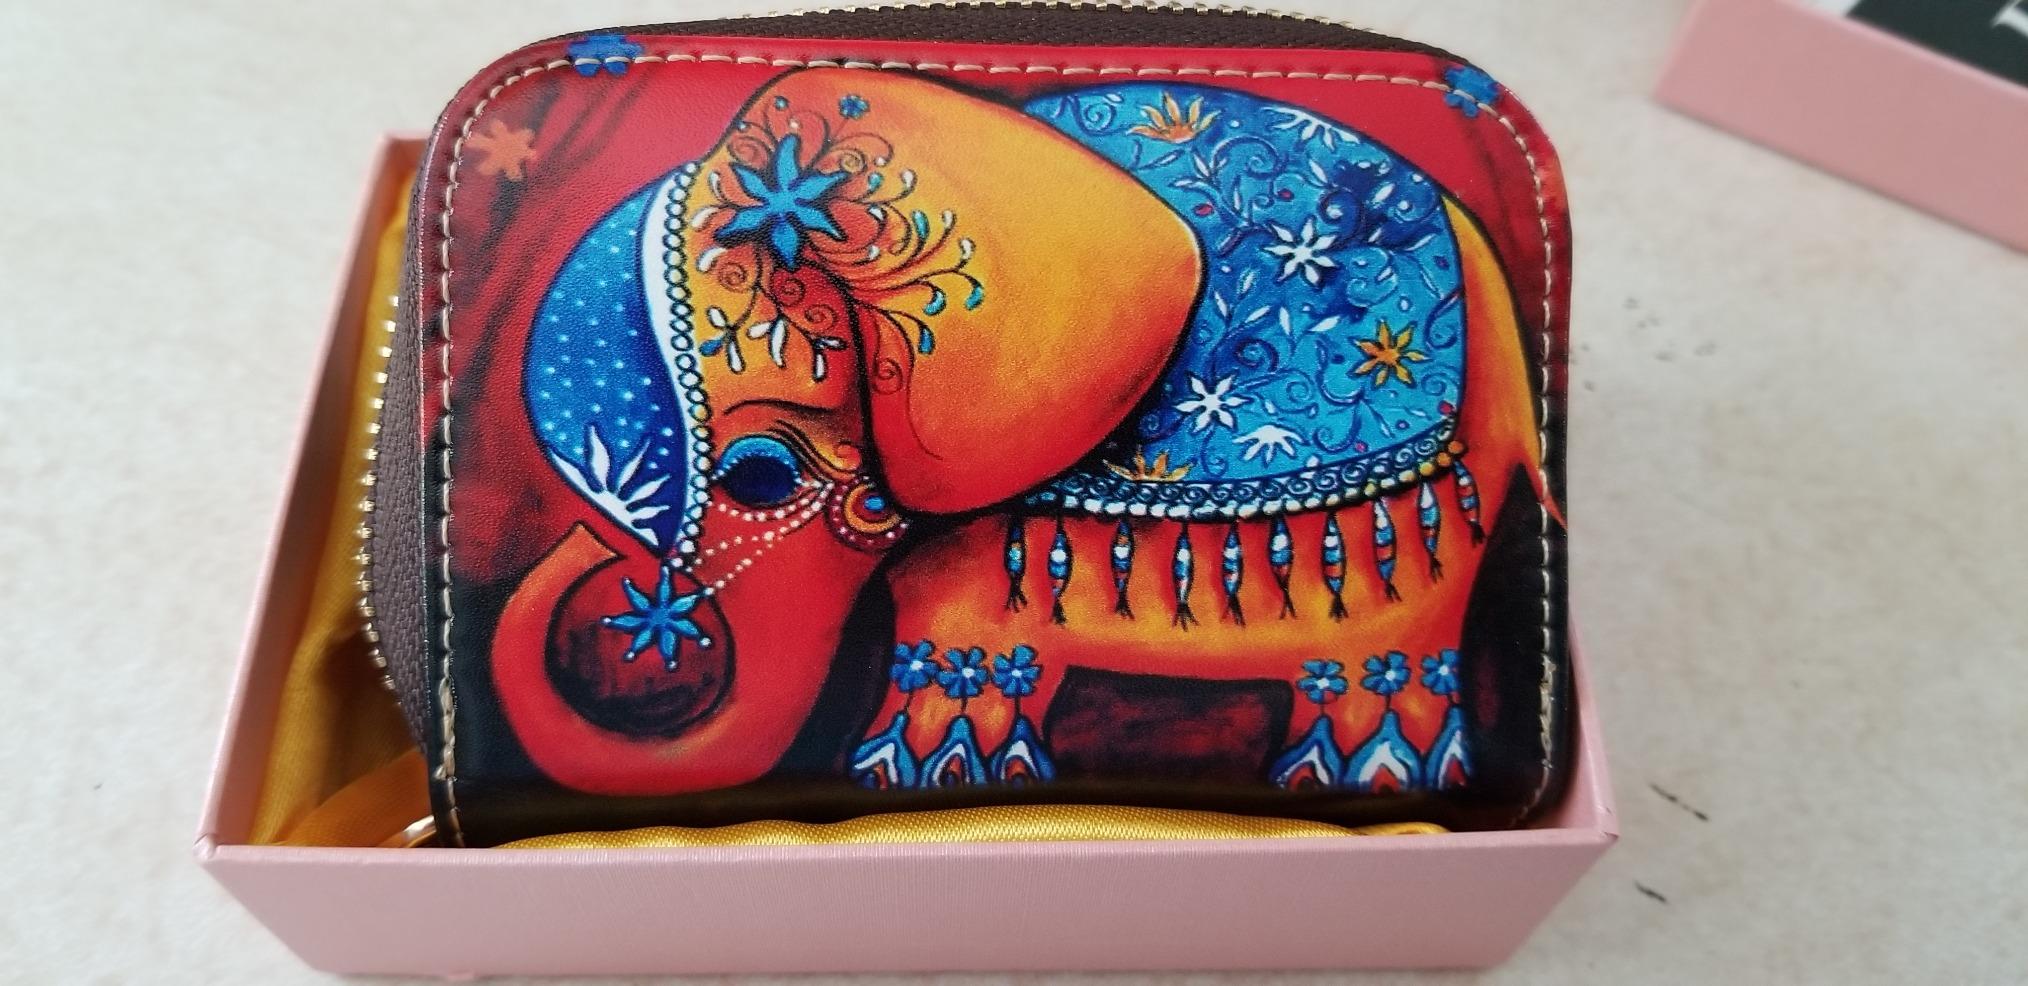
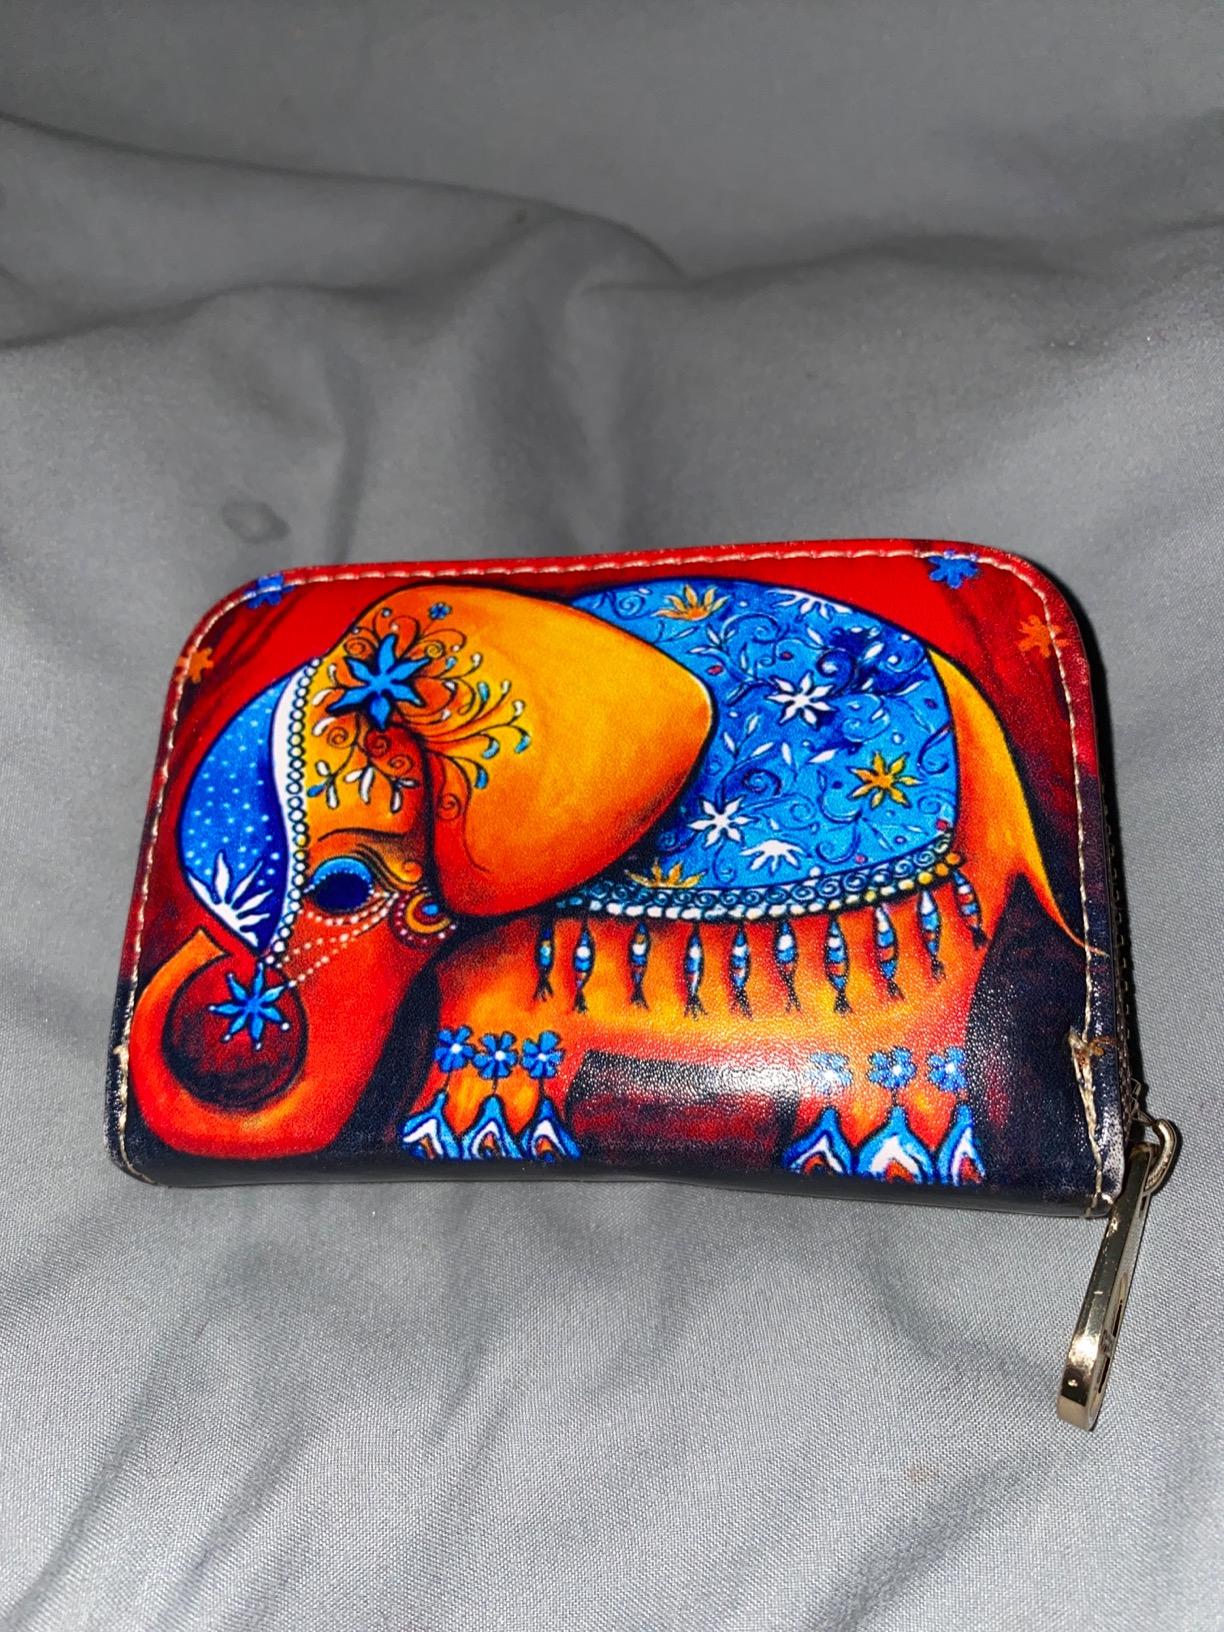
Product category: accessories_keychain
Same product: yes